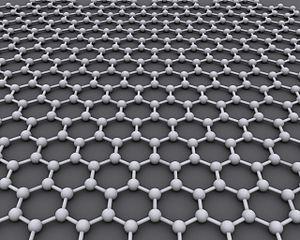
La structure cristalline idéale du graphène est une grille hexagonale. 日本語: グラフェンの理想的な結晶構造は、六角形の格子です。 Русский: Идеальная кристаллическая структура графена представляет собой гексагональную кристаллическую решётку. 中文: 石墨烯的理想晶体结构是六角形格子。
Andre Geim, né le 21 octobre 1958 à Sotchi en Russie, est un physicien néerlandais d'origine russe. Il est corécipiendaire du prix Nobel de physique en 2010 avec Konstantin Novoselov.
Le graphène est un matériau bidimensionnel cristallin, forme allotropique du carbone dont l'empilement constitue le graphite.
Un matériau bidimensionnel, parfois appelé matériau monocouche ou matériau 2D, est un matériau constitué d'une seule couche d'atomes ou de molécules.